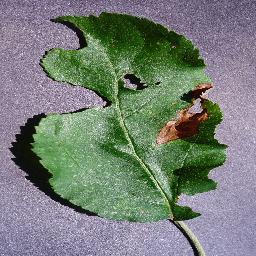
Label: Apple___Black_rot